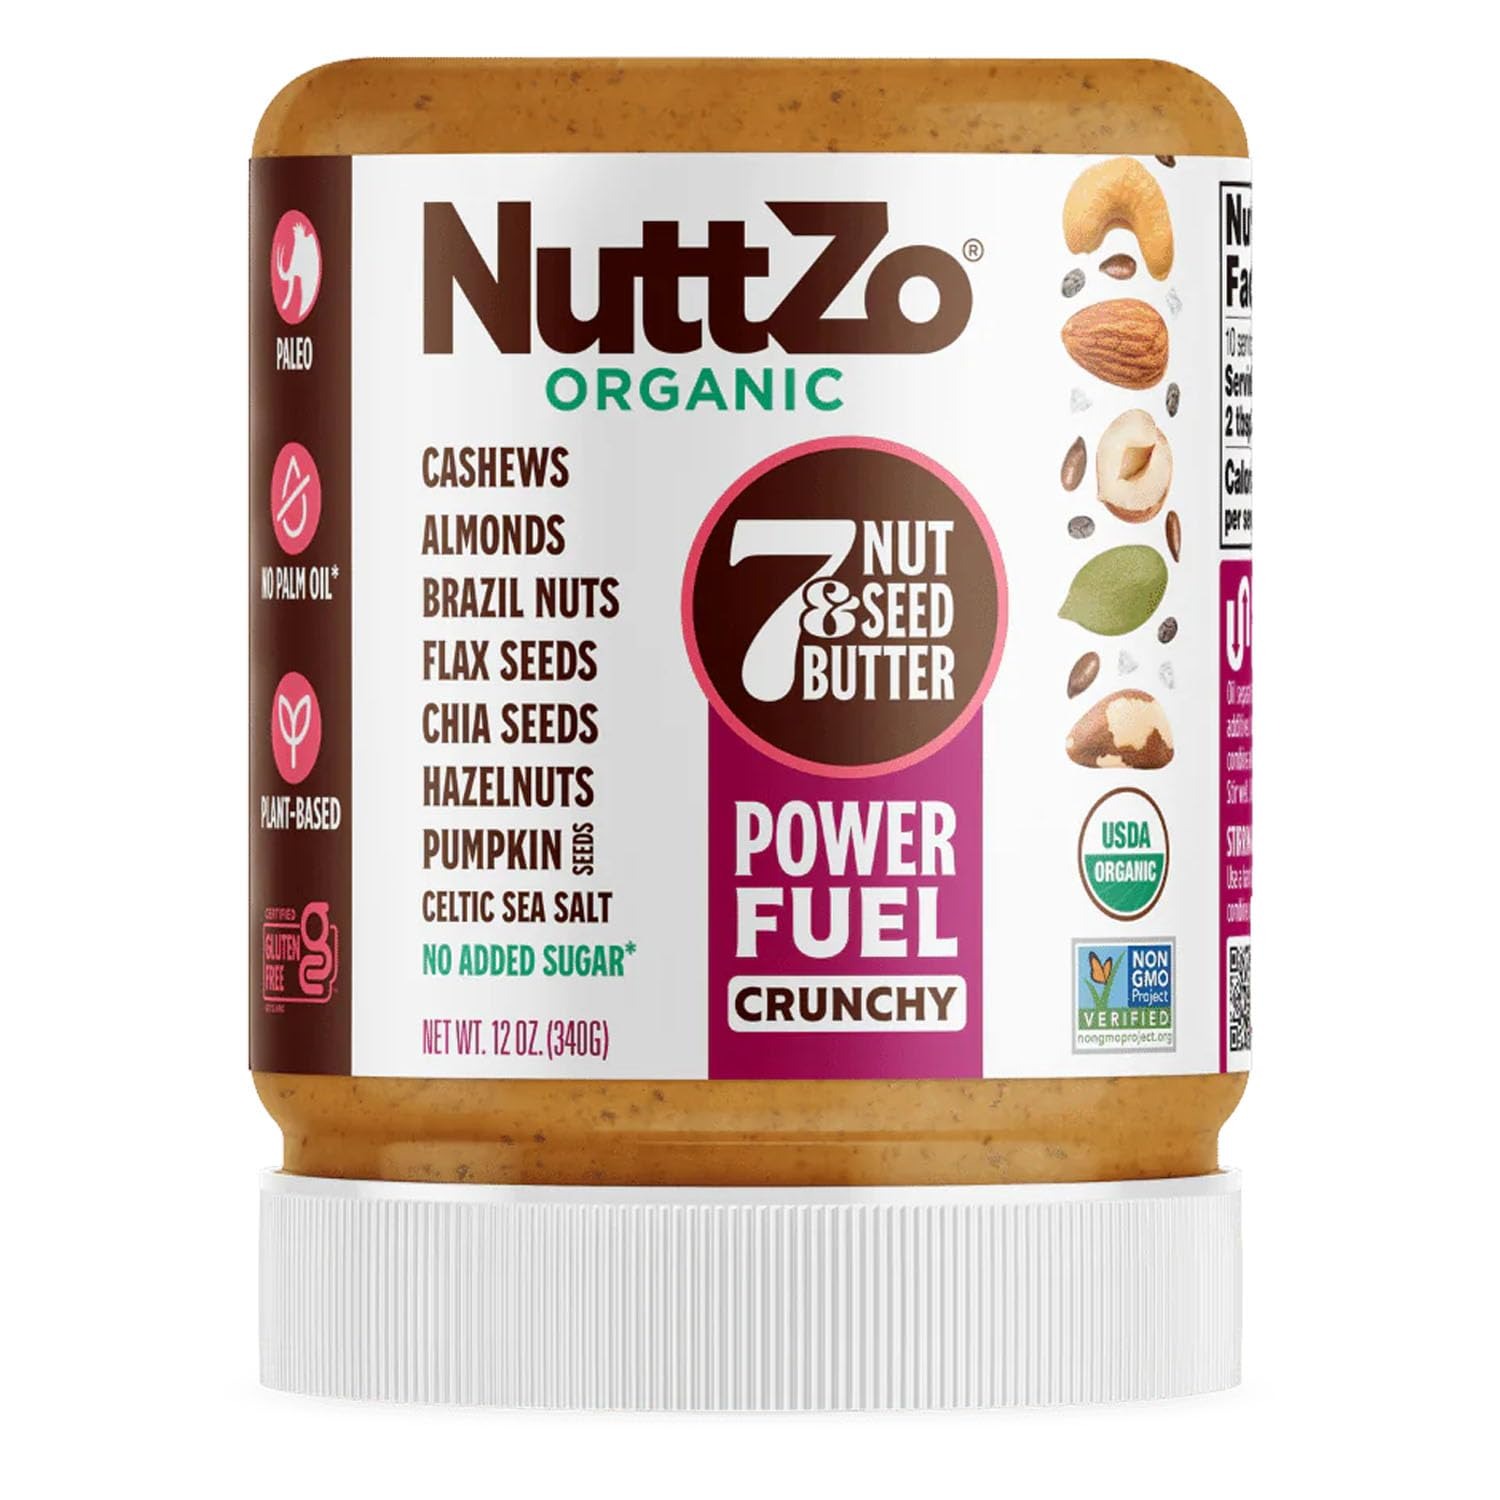
Item Name: NuttZo Organic 7 Nut & Seed Butter - Power Fuel Crunchy 12 oz
Bullet Point 1: Upgrade your Almond Butter: NuttZo Organic Power Fuel Nut Butter offers a smooth or crunchy, tasty blend of seven nuts and seeds including cashews, almonds, brazil nuts, flax seeds, chia seeds, hazelnuts and pumpkin seeds.
Bullet Point 2: Clean Eating Made Simple: No added sugar, no palm oil, 6g of protein, and non-GMO ingredients.
Bullet Point 3: Perfect for Every Eating Style: This natural, crunchy nut butter is keto-friendly, gluten-free, peanut-free, vegan, and Kosher.
Bullet Point 4: Plant-based Snacking: Add to smoothies for a protein punch, drizzle on your favorite pancakes or desserts, spread on fruit, crackers and veggies, or enjoy by the spoonful–however you like, snack on!
Bullet Point 5: Upside Down Jar: Because NuttZo nut butters do not contain preservatives, stabilizers, palm oils or artificial ingredients, this product is more susceptible to ingredient separation, making the oils appear to have settled on top. This is perfectly normal. Use one beater in a hand-mixer or a butter knife to stab and stir into a creamy butter (this may take patience and some muscles with a knife). Refrigerate or store in cupboard lid-side-up once opened and stirred.
Bullet Point 6: Have Oils Solidified? (it can look white and clumpy at the top), submerge your jar in hot tap water for 15-30 minutes then stir.
Bullet Point 7: Package arrived Damaged or Leaking? please contact us via Amazon messaging with your Order ID. We are happy to help!
Value: 12.0
Unit: Ounce

Price: 12.99